Kenneth McClintock

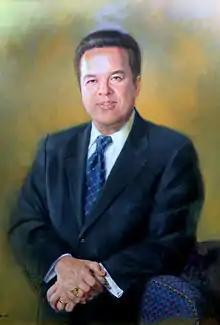
Portrait of McClintock as President of the Senate of Puerto Rico

From January 10, 2005 to December 31, 2008, McClintock presided over the Senate of Puerto Rico. His presidency was in jeopardy during most of that year, as former Governor Pedro Rosselló was sworn in as a member of the Senate on February 13, 2005, and sought the Presidency for the remainder of the term. McClintock was elected to the Puerto Rico Senate Presidency with 23 votes, including 14 of the 17 NPP senators (McClintock abstained, one seat was vacant and Sen. Norma Burgos abstained in protest for the manner in which the NPP caucus allegedly elected the Senate leadership), and the entire nine-member minority delegation of the Popular Democratic Party, while the Puerto Rico Independence Party senator followed party tradition in abstaining from leadership votes).